Journey from the Fall

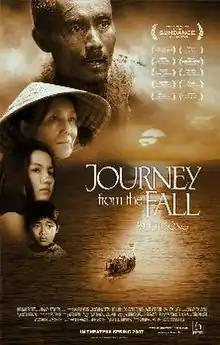
Theatrical release poster

Journey from the Fall is a 2006 independent film by writer/director/editor Ham Tran, about the Vietnamese re-education camp and boat people experience following the Fall of Saigon on April 30, 1975. This drama was released on March 23, 2007, by ImaginAsian to sold-out screenings. The film is notable for having been financed entirely by the Vietnamese American community.